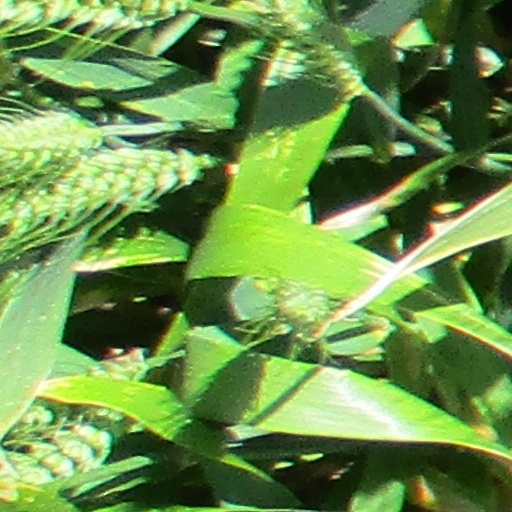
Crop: wheat